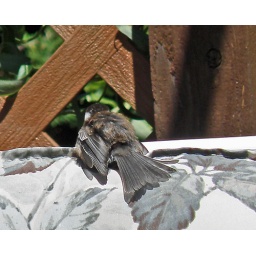
This Chickadee had just bathed in the birdbath, and came to the warm lounge chair to dry